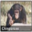
Label: chimpanzee